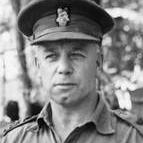
Age: 45